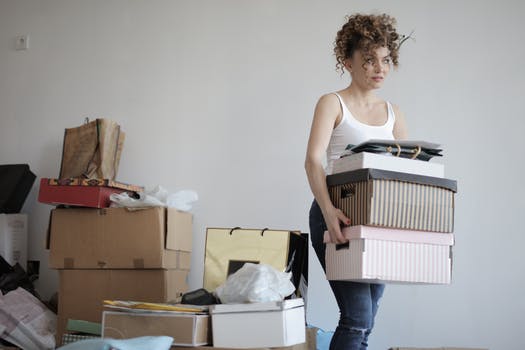
Label: No Watermark